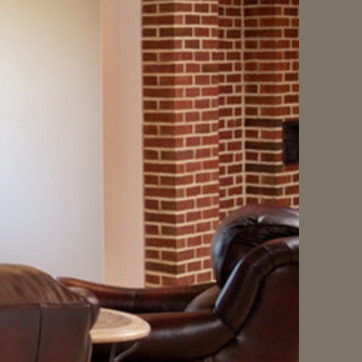
Material: brick